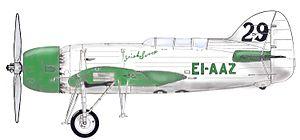
Le Bellanca 28-90 Flash était un avion militaire américain dérivé à partir d'une version antérieure de l'air racer développé dans les années 1930, pour exportation vers l'Espagne afin de prendre part à la Guerre Civile espagnole. Il n'a jamais atteint l'Espagne et la commande fut détournée vers la Chine, où les avions ont brièvement eu du service. Par après, un nouveau lot à destination de l'Espagne a terminé au Mexique.